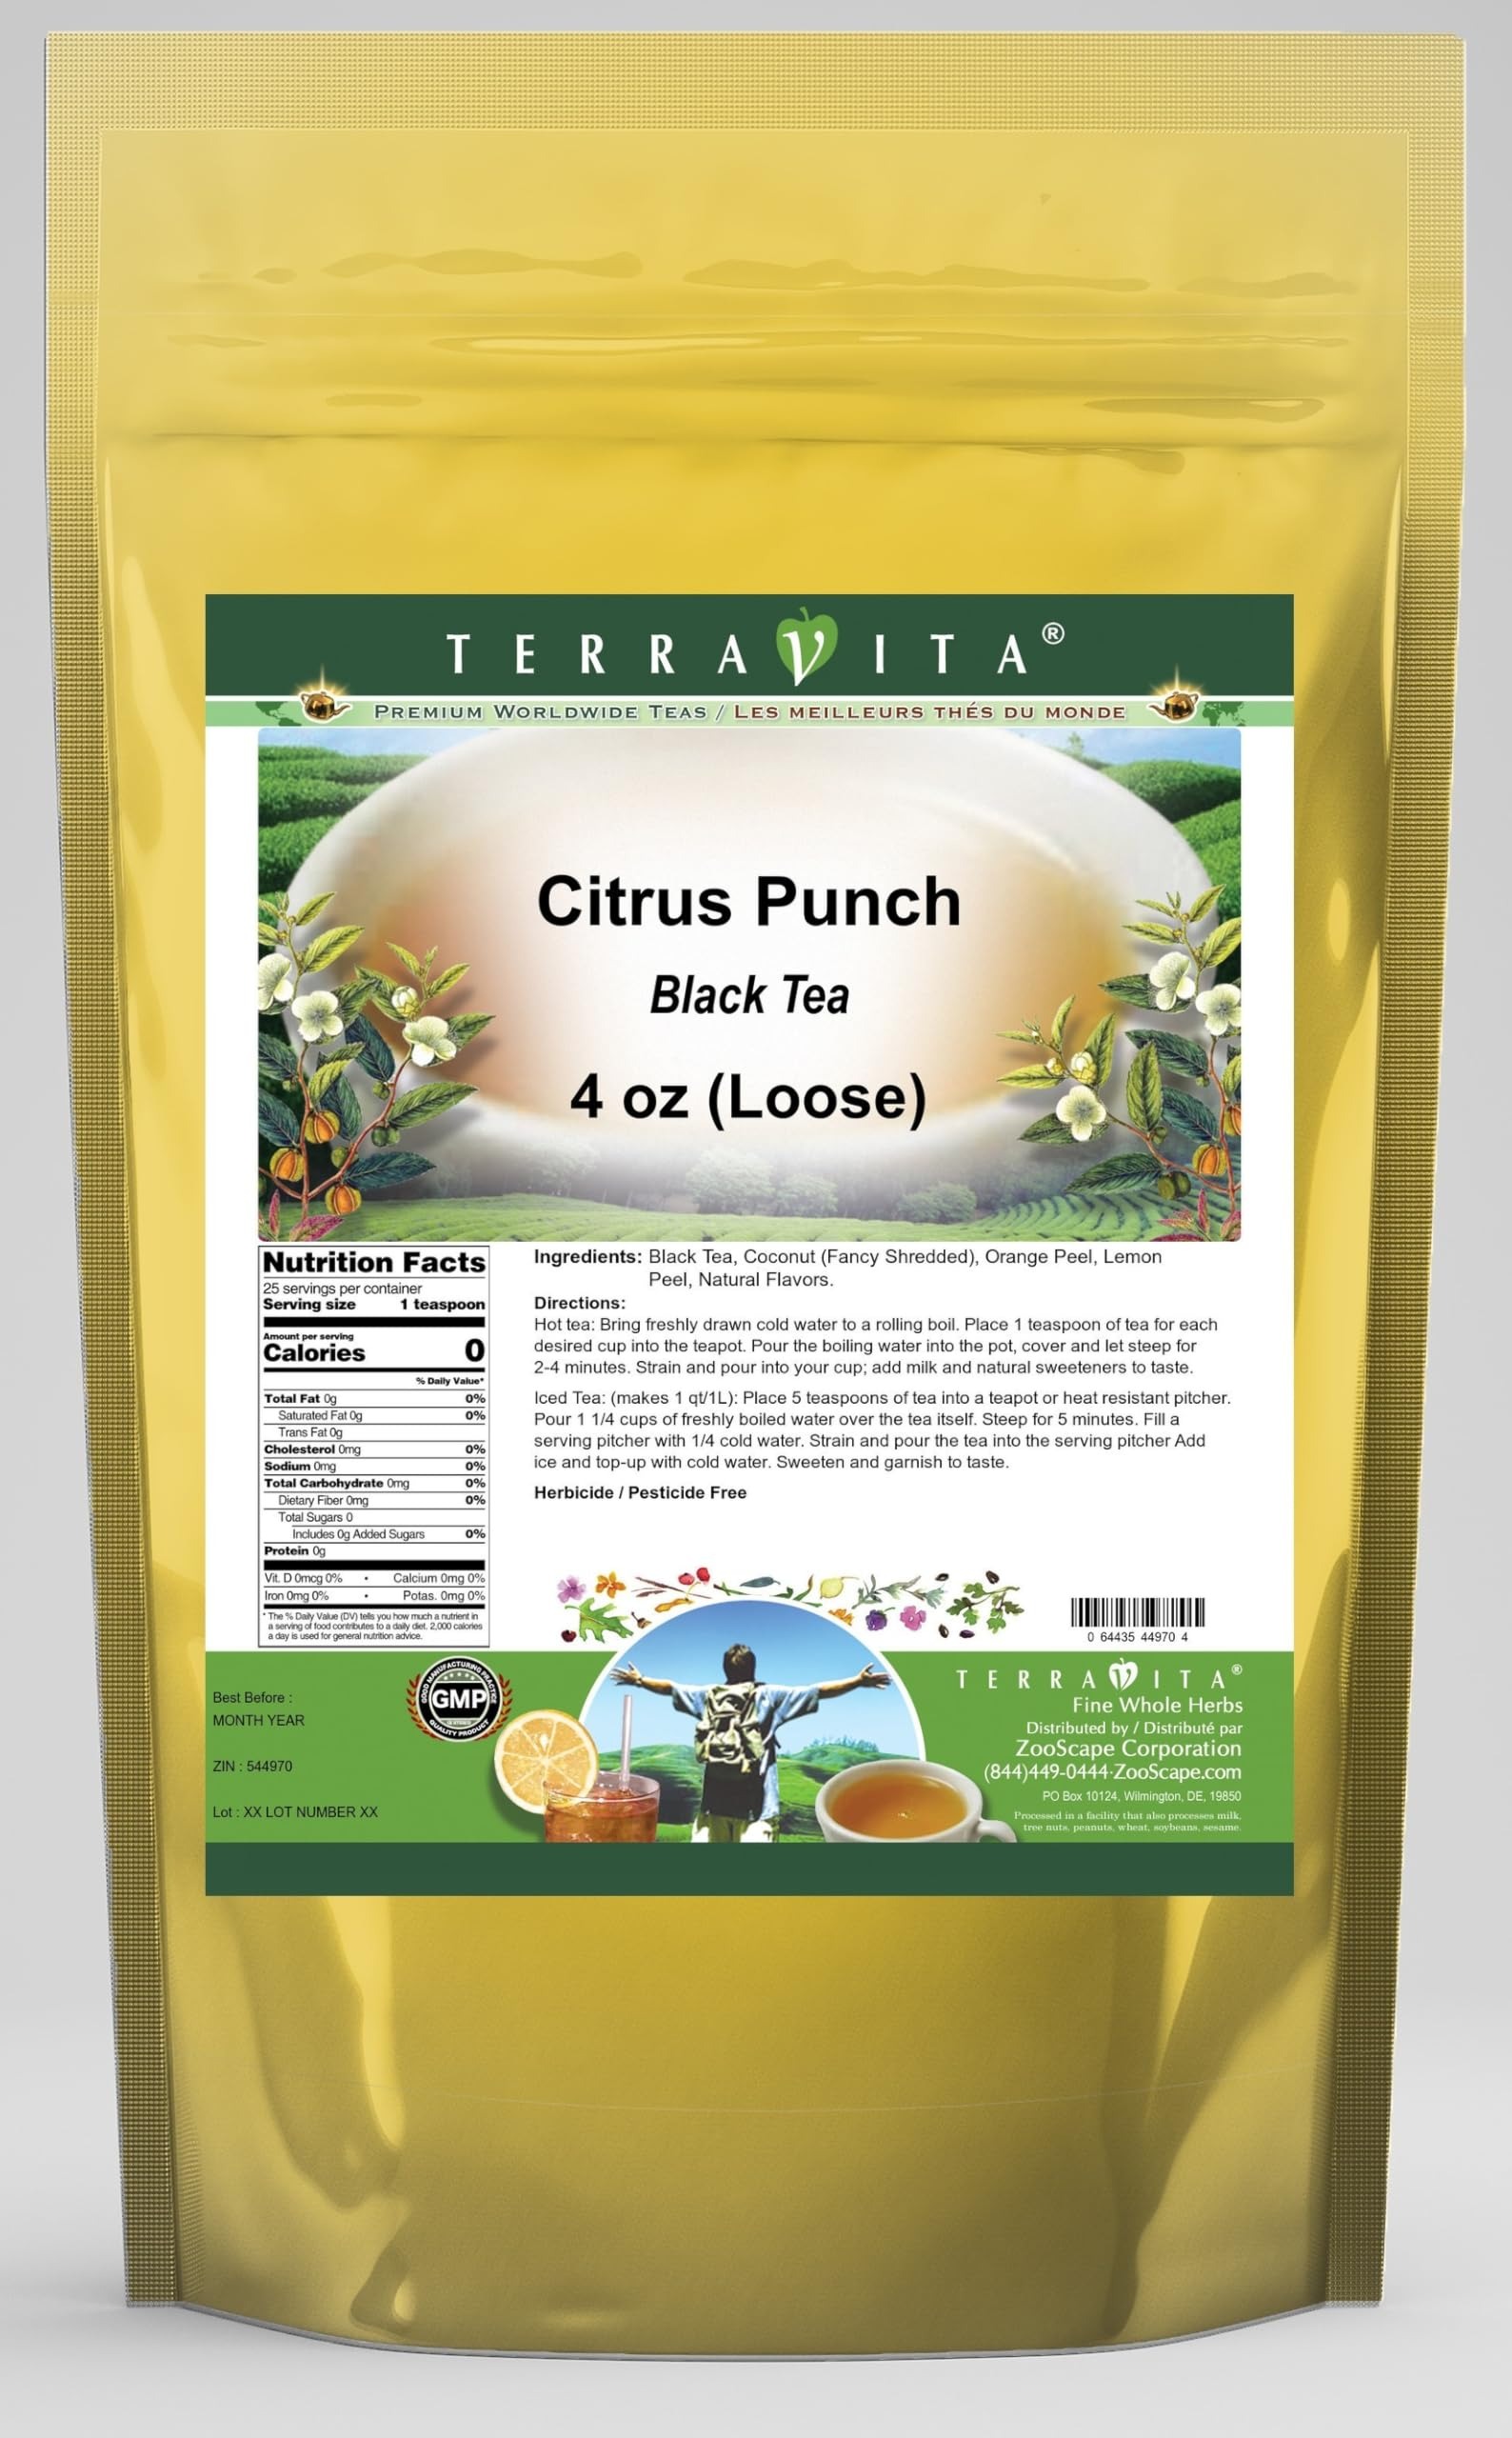
Item Name: Citrus Punch Black Tea (Loose) (4 oz, ZIN: 544970)
Bullet Point 1: Our Citrus Punch Black Tea is a tasty flavored Black tea with Coconut, Orange Peel and Lemon Peel that has a refreshing taste that will impress you! The unique Citrus Punch taste is delicious! - Ingredients: Black tea, Coconut, Orange Peel, Lemon Peel and Natural Citrus Punch Flavor.
Bullet Point 2: No fillers.
Bullet Point 3: Manufacturer: TerraVita
Bullet Point 4: Size: 4 oz
Bullet Point 5: Loose Leaf Black Tea - Packed in a convenient upright pouch!
Product Description: Our Citrus Punch Black Tea is a tasty flavored Black tea with Coconut, Orange Peel and Lemon Peel that has a refreshing taste that will impress you! The unique Citrus Punch taste is delicious! - Ingredients: Black tea, Coconut, Orange Peel, Lemon Peel and Natural Citrus Punch Flavor. - Hot tea brewing method: Bring freshly drawn cold water to a rolling boil. Place 1 teaspoon of tea for each desired cup into the teapot. Pour the boiling water into the pot, cover and let steep for 2-4 minutes. Strain and pour into your cup; add milk and natural sweeteners to taste. - Iced tea brewing method: (to make 1 liter/quart): Place 5 teaspoons of tea into a teapot or heat resistant pitcher. Pour 1 1/4 cups of freshly boiled water over the tea itself. Steep for 5 minutes. Fill a serving pitcher with 1/4 cold water. Strain and pour the tea into the serving pitcher Add ice and top-up with cold water. Sweeten and garnish to taste. - TerraVita is an exclusive line of premium-quality, natural source products that use only the finest, purest and most potent ingredients found around the world. TerraVita is hallmarked by the highest possible standards of purity, potency, stability and freshness. All of our products are prepared with the highest elements of quality control, from raw materials through the entire manufacturing process, up to and including the moment that the bottles or bags are sealed for freshness and shipped out to you. Our highest possible standards are certified by independent laboratories and backed by our personal guarantee. - TerraVita exists to meet and ensure your family's health and wellness without the harmful effects of chemicals and health products. We strive to make all of our products affordable and reliable and are constantly searching the market to maintain ou
Value: 4.0
Unit: Ounce

Price: 15.32